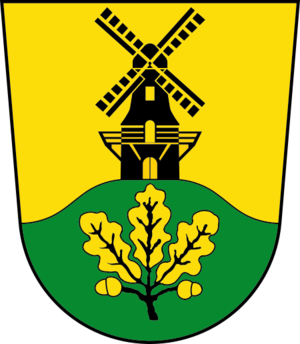
Hittbergen est une municipalité allemande du land de Basse-Saxe et l'Arrondissement de Lunebourg. En 2014, elle comptait 910 hab.